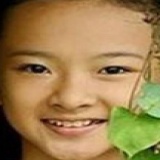
diễn viên Angela Phương Trinh